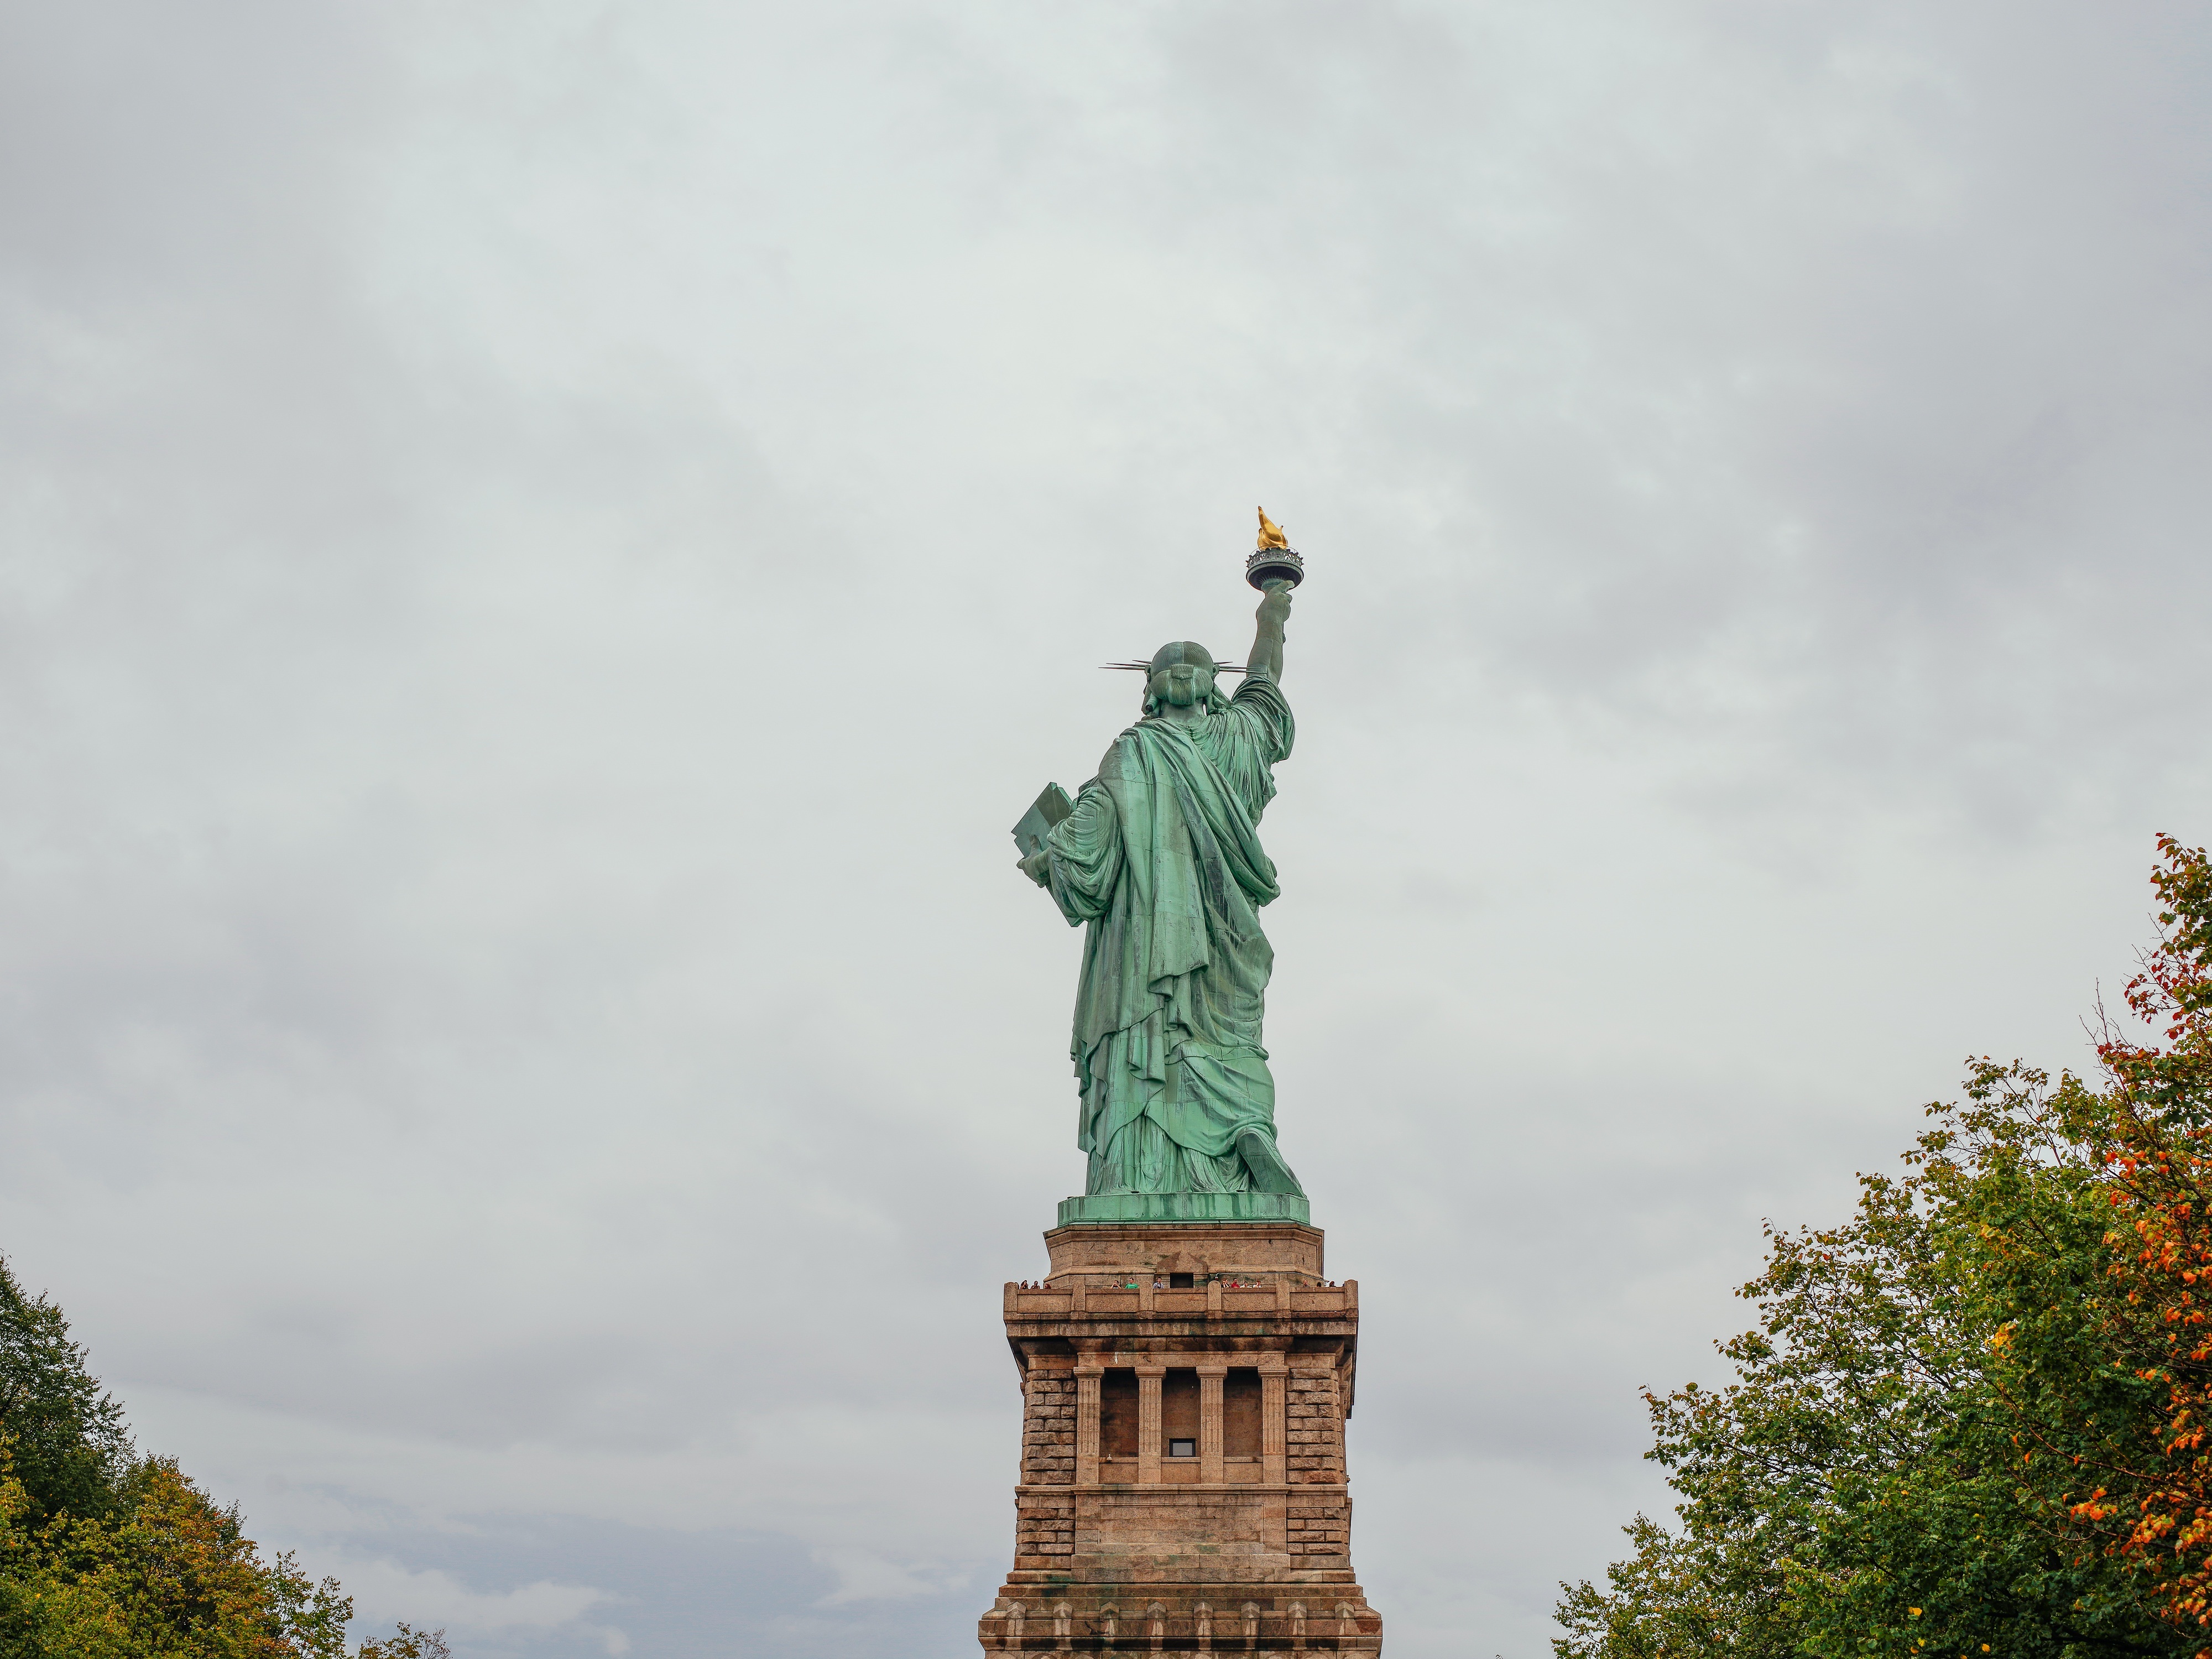
new york, manhattan, monument, statue, statue of liberty, tower, symbol, usa, america, landmark, freedom, tourism, torch, patriotism, sculpture, memorial, temple, copper, history, famous, icon, independence, destination